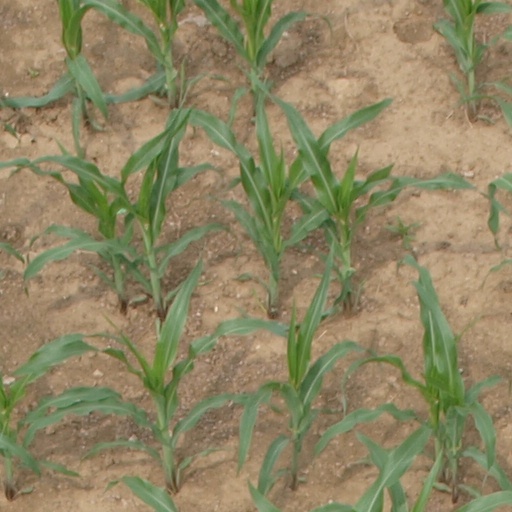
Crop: maize; corn